Missoula County Courthouse

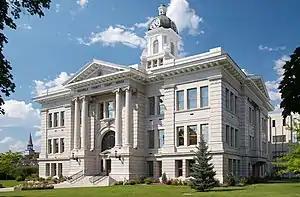

The Missoula County Courthouse is located in Missoula, Montana, in the center of Downtown Missoula. It is located at 200 West Broadway, Missoula Montana. It was added to the National Register of Historic Places listings on September 1, 1976.